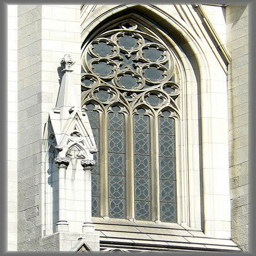
architectural style an ornate window